Hassimi Fadiga

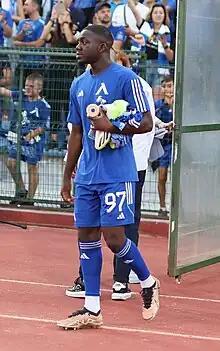

Hassimi Fadiga (born 19 April 1997) is a French professional footballer who plays as a midfielder and winger for Kuwait Premier League team Al-Arabi.